Bislig

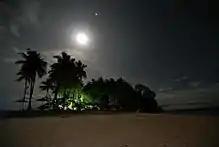
Hagonoy Island during night time

Bislig is politically subdivided into 24 barangays. Each barangay consists of puroks while some have sitios.